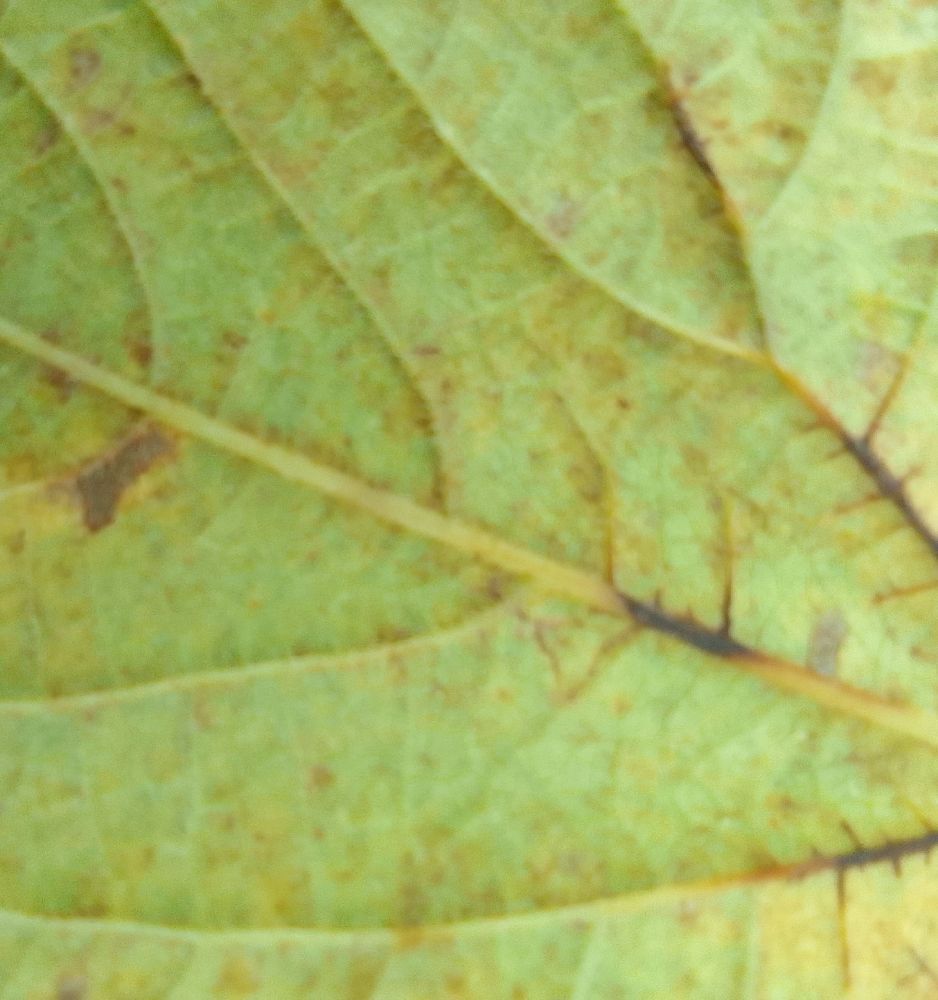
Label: anthracnose